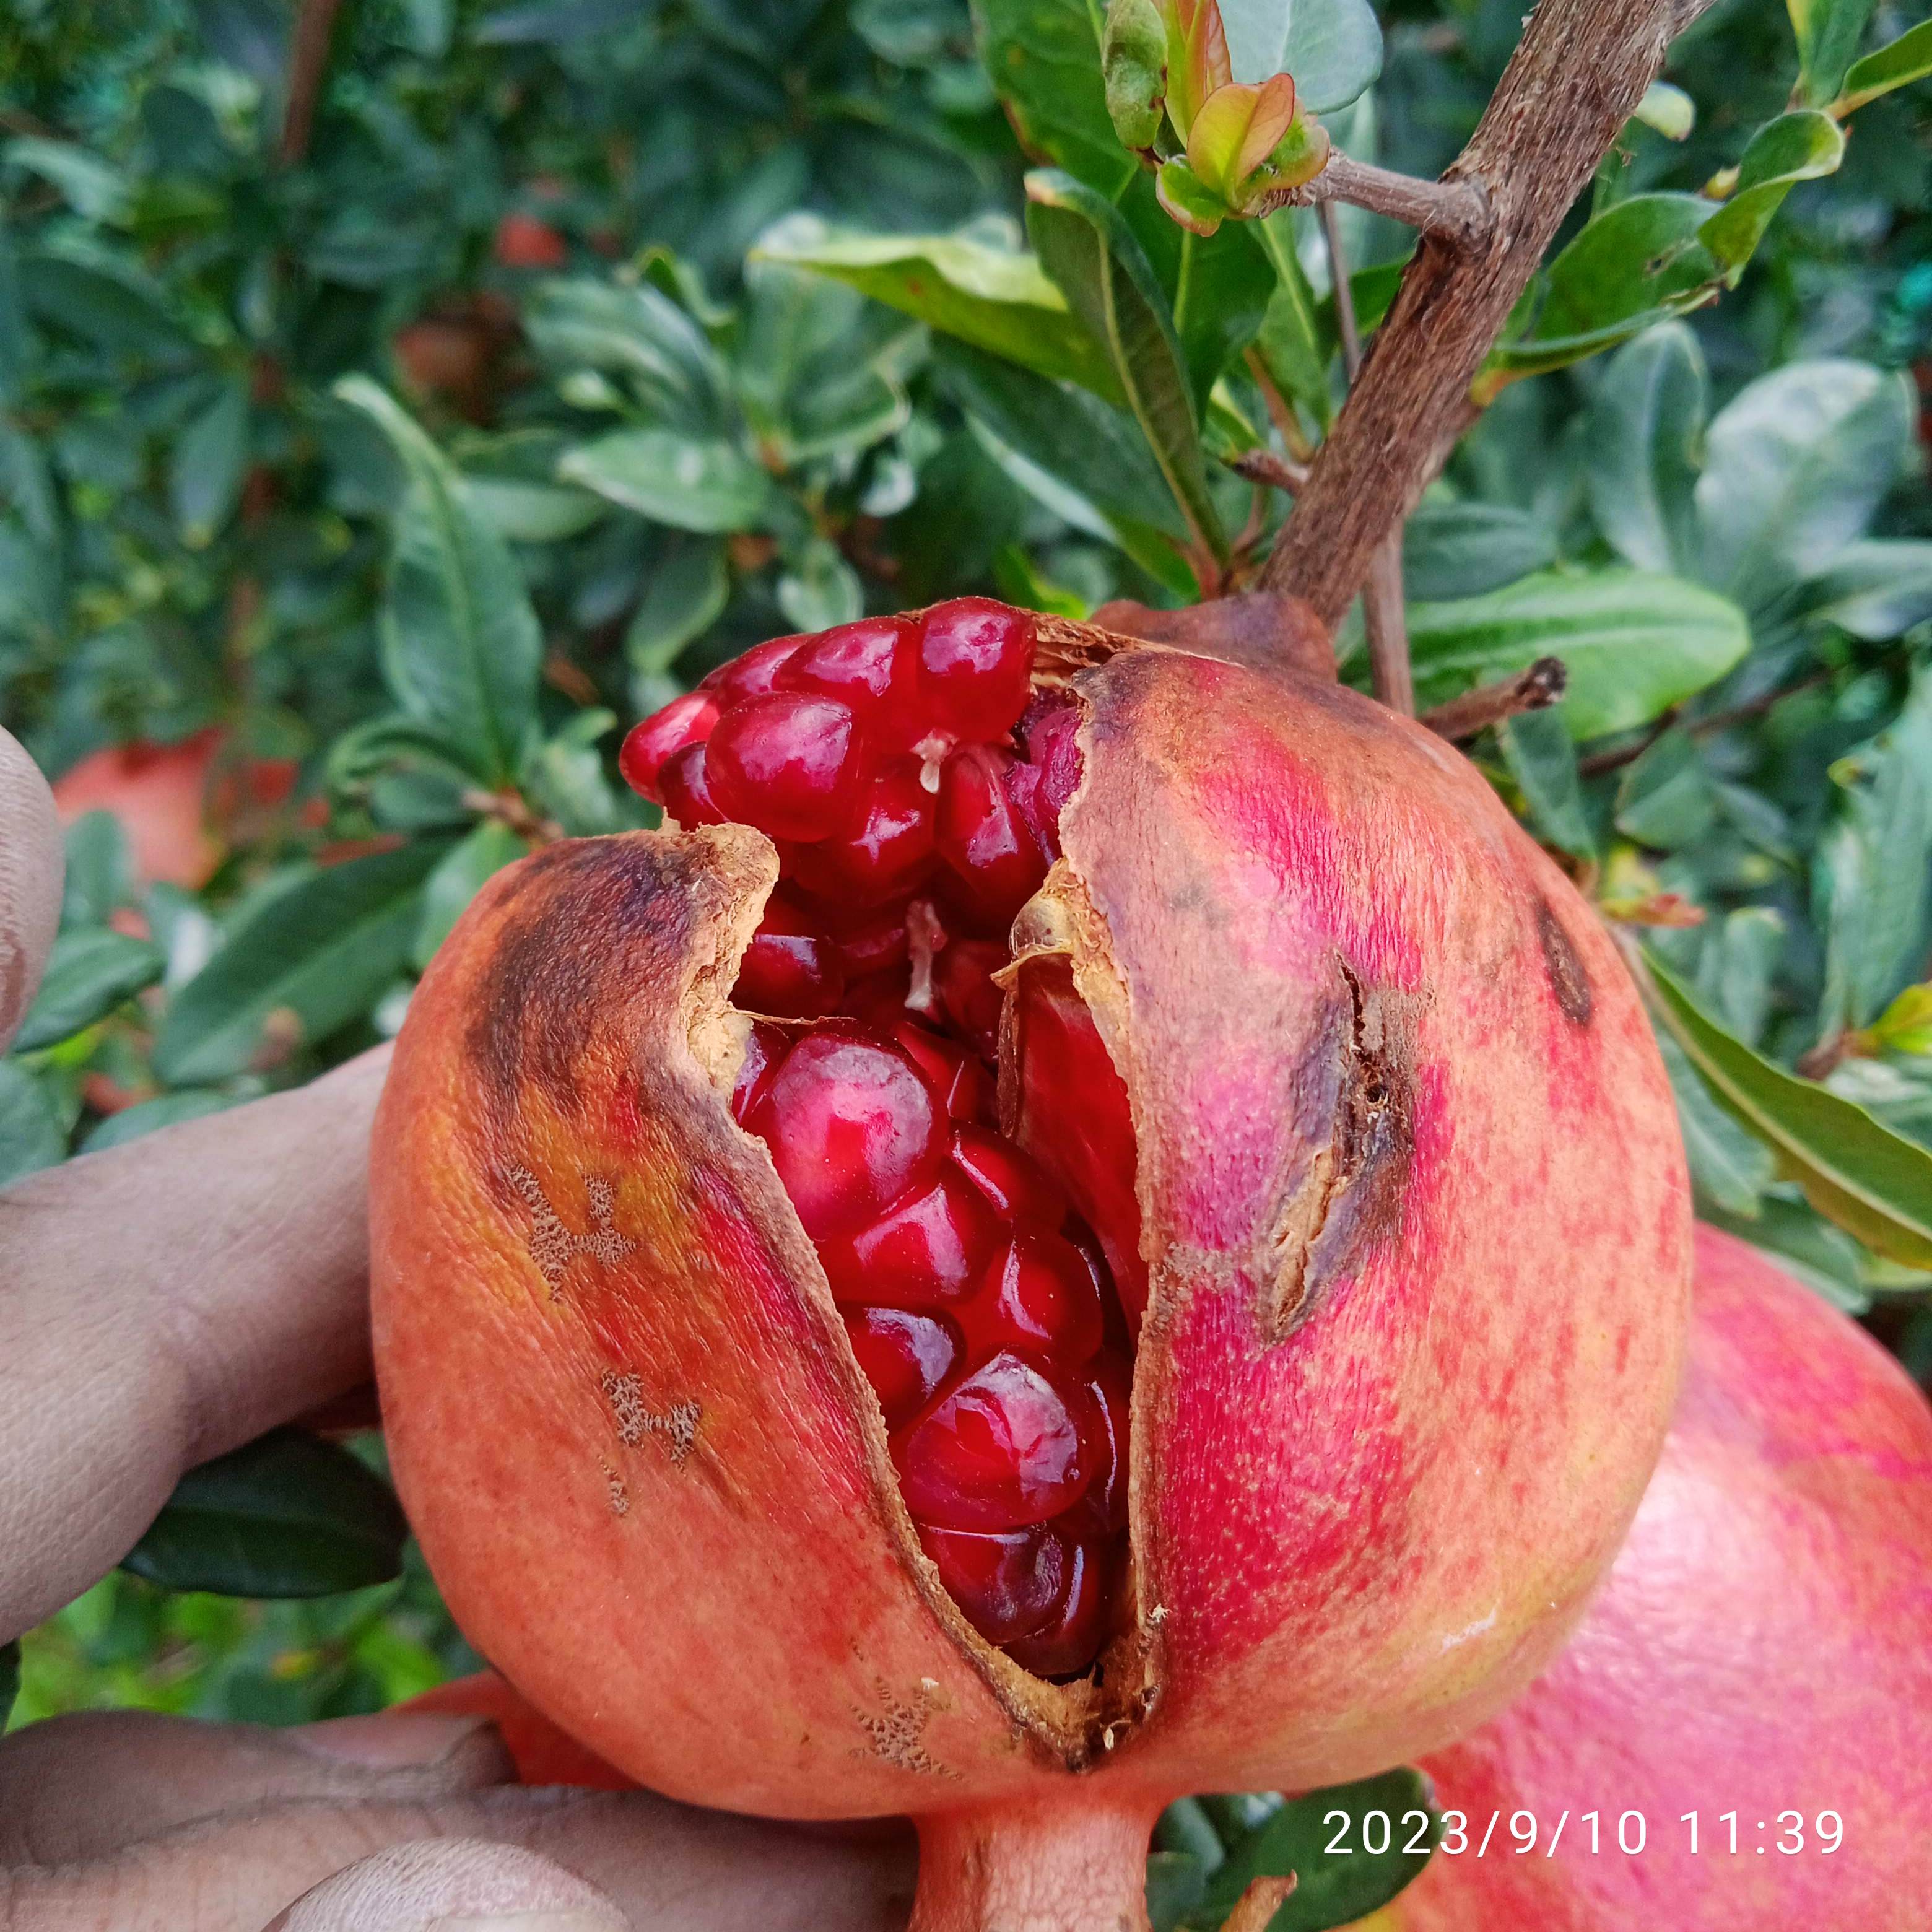
Label: Bacterial_Blight